Patricia Abravanel

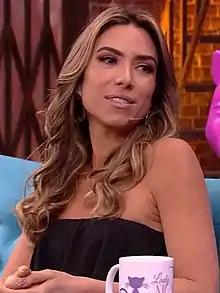
Abravanel in 2018

Patricia Abravanel Faria (born 4 October 1977) is a Brazilian television presenter and businesswoman. She is the daughter of television presenter, businessman, and founder of SBT, Silvio Santos.